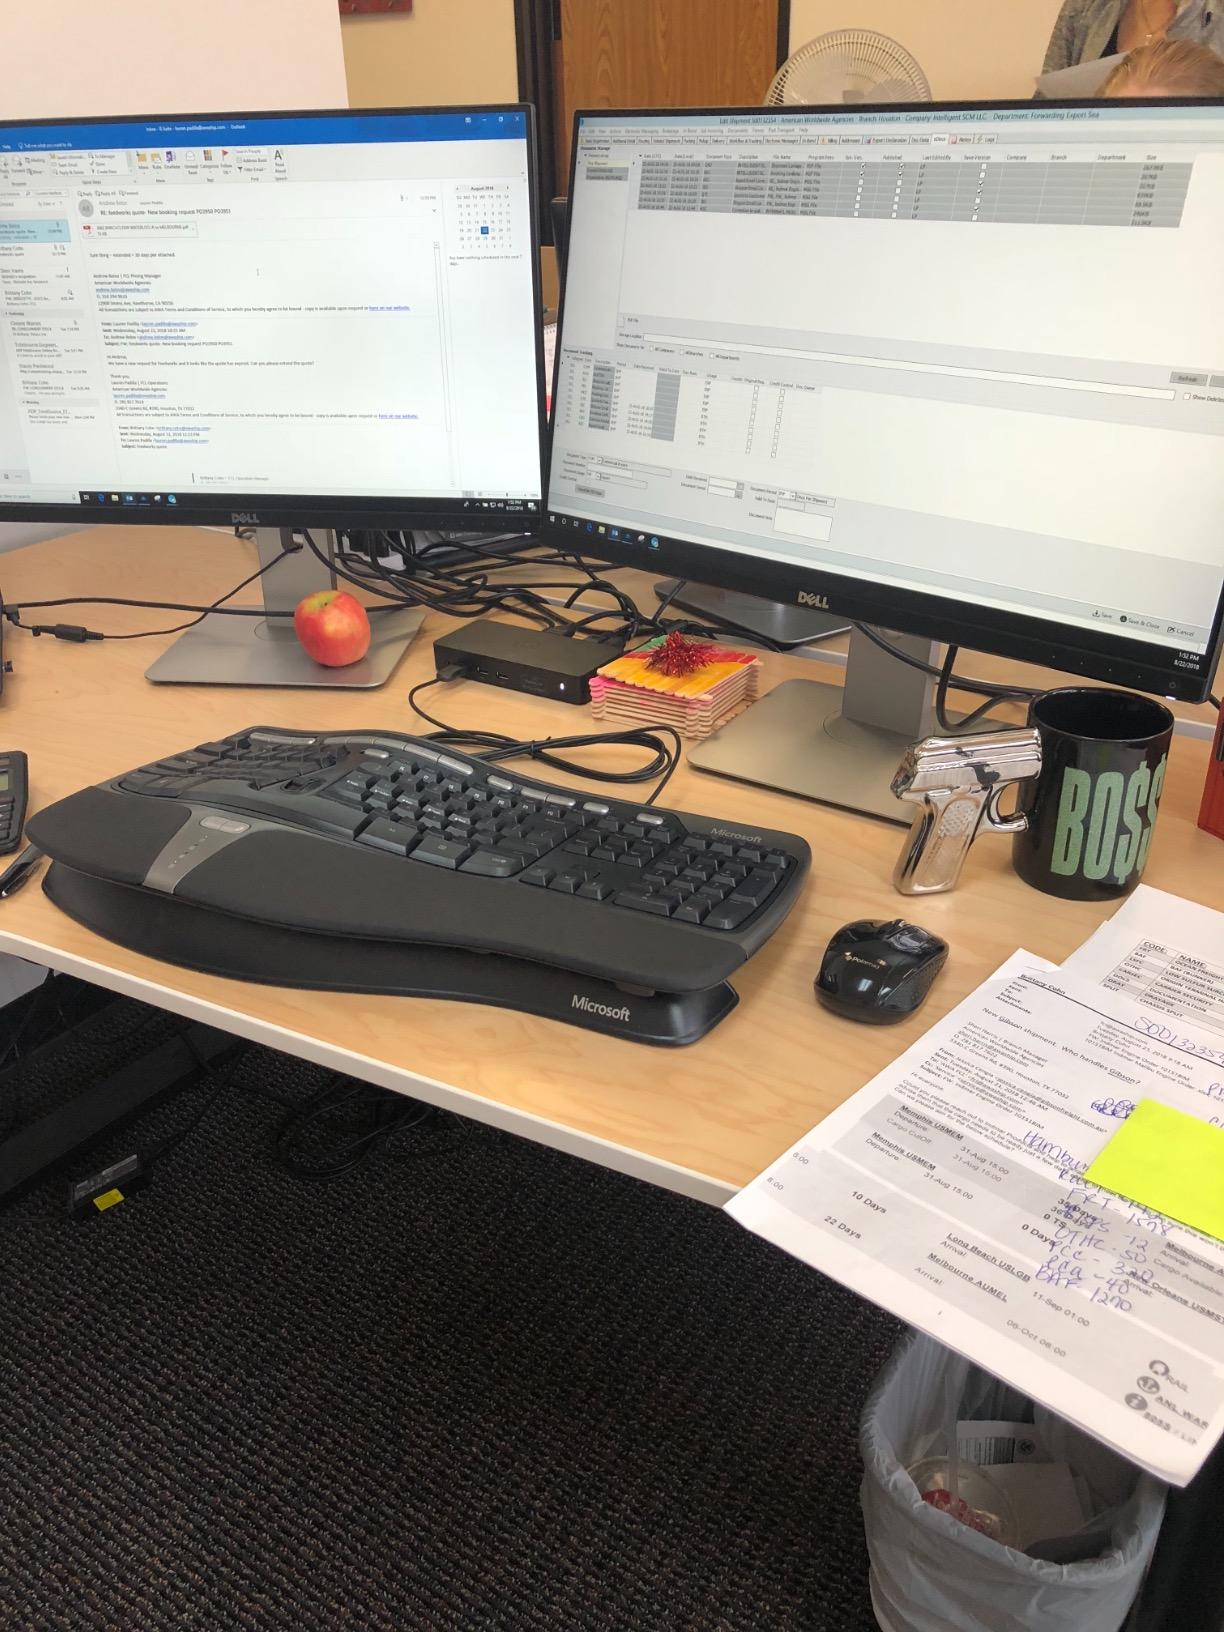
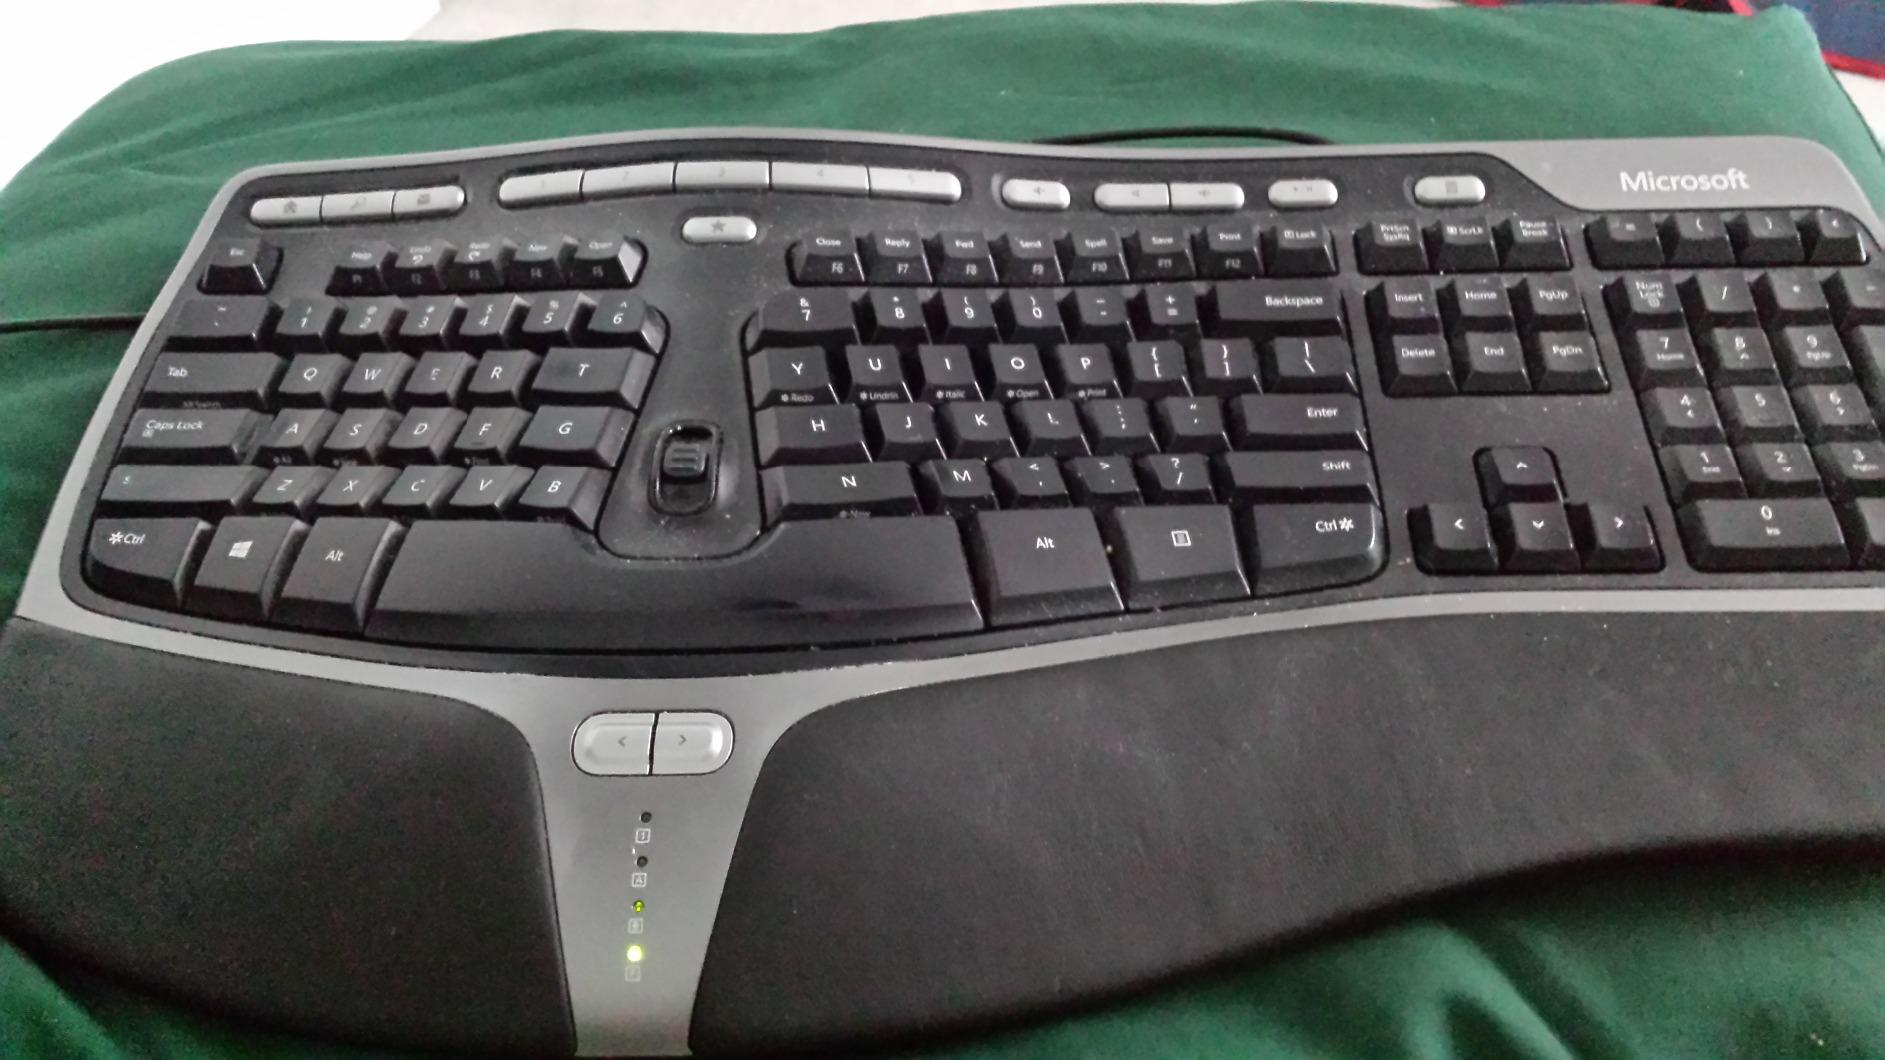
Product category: keyboard
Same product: yes